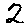
Label: 2